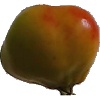
Label: Apple Red Yellow 2